Black Ozarkers

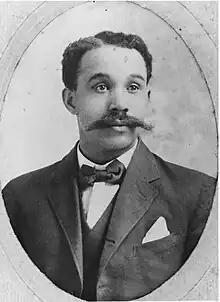

In the decades after the Civil War, emancipated slaves – or Freedmen as they were called – who were native to the Ozarks, and others who migrated to the region would continue to the Ozark communities. Some lived in isolated rural areas and in small towns – such as Fayetteville and Eureka Springs. Some were teachers and ministers, some ran businesses from their home like laundries, cafe's, juke joints and boarding houses, renting rooms to travelers. Their communities were small and tight-knit, usually having no more than 1 or 2 churches and a single schoolhouse. In the more urban areas, they lived in larger segregated Black communities. Greene County, Missouri, which had one of the largest concentrations of Black people in the Ozarks pre and post Civil War, was home to a thriving Black middle-class and community of self sufficient, self reliant Afro-Americans. In the city of Springfield, which is known as the Queen City of the Ozarks, the Black community made up over 22 percent of the total population in 1880 and by 1900 would boast several Black owned grocery stores, one of which was the largest in the city. Springfield and the surrounding area was home to a variety of several Black owned businesses, there were many churches, adequate schools, various social clubs, a large number of property owners, farmers, artisans, craftsman and Black professionals like doctors, lawyers, educators, barbers, postal workers, city workers and politicians. During this period around the turn of the early 20th century, the Black communities of the Ozarks had made great advances despite their disadvantages and the environment being very hostile.